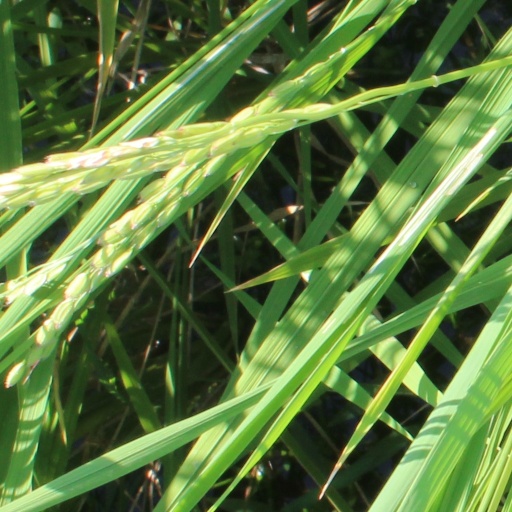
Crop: rice